Political philosophy

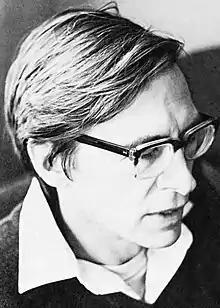
John Rawls formulated an influential theory of justice as fairness.

Diverse concepts in political philosophy act as values or goals of political processes. Justice is a complex concept at the core of many political concerns. It is specifically associated with the idea that people should be treated fairly and receive what they deserve. More broadly, it also refers to appropriate behavior and moral conduct, but its exact meaning varies by context: it can be an aspect of actions, a virtue of actors, or a structural feature of social situations. In the context of social life, social justice encompasses various aspects of fairness and equality in regard to wealth, assets, and other advantages. It includes the idea of distributive justice, which promotes an impartial allocation of resources, goods, and opportunities. In legal contexts, retributive justice deals with punishment, with one principle being that the harm inflicted on an offender is proportional to their crime.